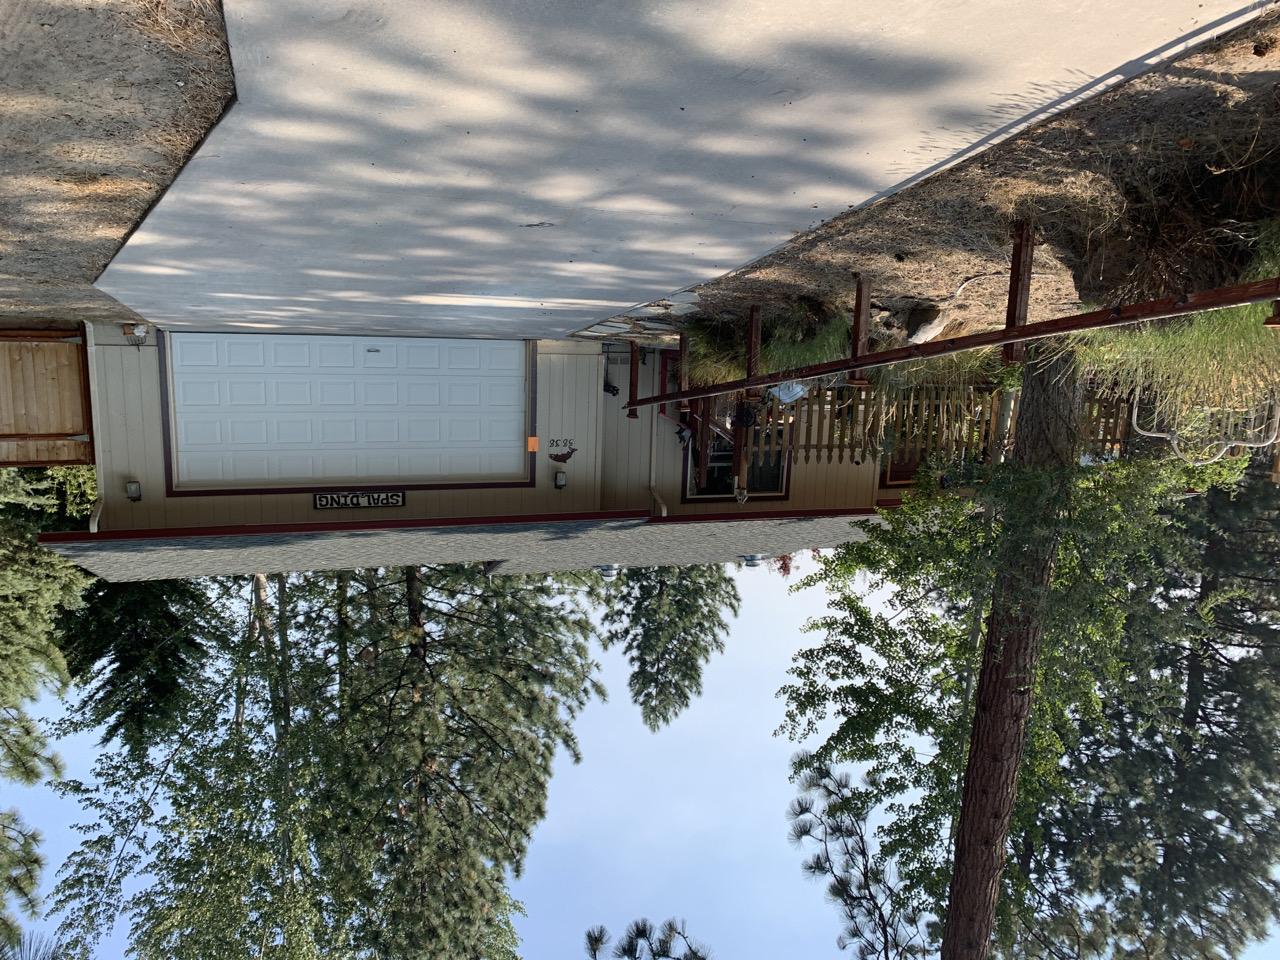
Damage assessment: no_damage